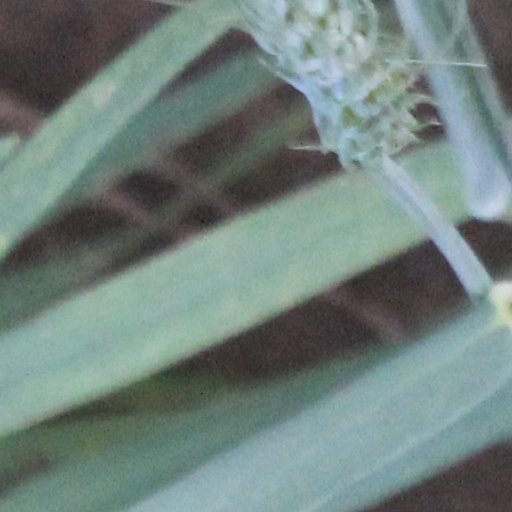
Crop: wheat